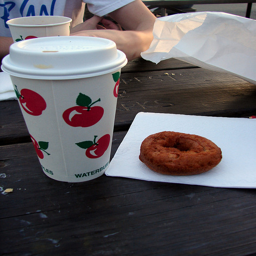
A close-up of a doughnut and a cup of coffee on a table.
A cup of coffee with apples printed on it next to a donut.
Cake donut sitting on a napkin next to a disposable cup.
A cup of coffee on a table next to a donut.
Donut and takeout drinks on a picnic table